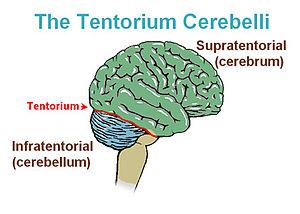
La tente du cervelet est un double repli de la dure-mère, transverse, en forme de faucille, et séparant le cerveau du cervelet. Elle est étendue transversalement et forme un toit à deux versants inclinés au-dessus de la fosse cérébelleuse.